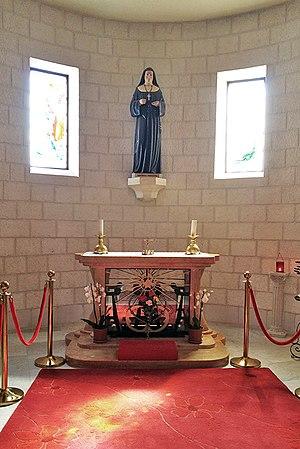
Sultanah Maria Danil Ghattas, en religion sœur Marie-Alphonsine, née à Jérusalem le 4 octobre 1843 et morte dans cette même ville le 25 mars 1927, était une religieuse palestinienne, qui fonda la congrégation des Sœurs du Saint Rosaire de Jérusalem des Latins, à la suite d'apparitions de la Vierge Marie, et qui sont destinées au catéchisme et aux œuvres de charité. Elle mena une existence discrète et dévouée, ne s'attribuant pas le titre de fondatrice. Elle est vénérée comme sainte par l'Église catholique.